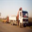
Label: truck